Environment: real
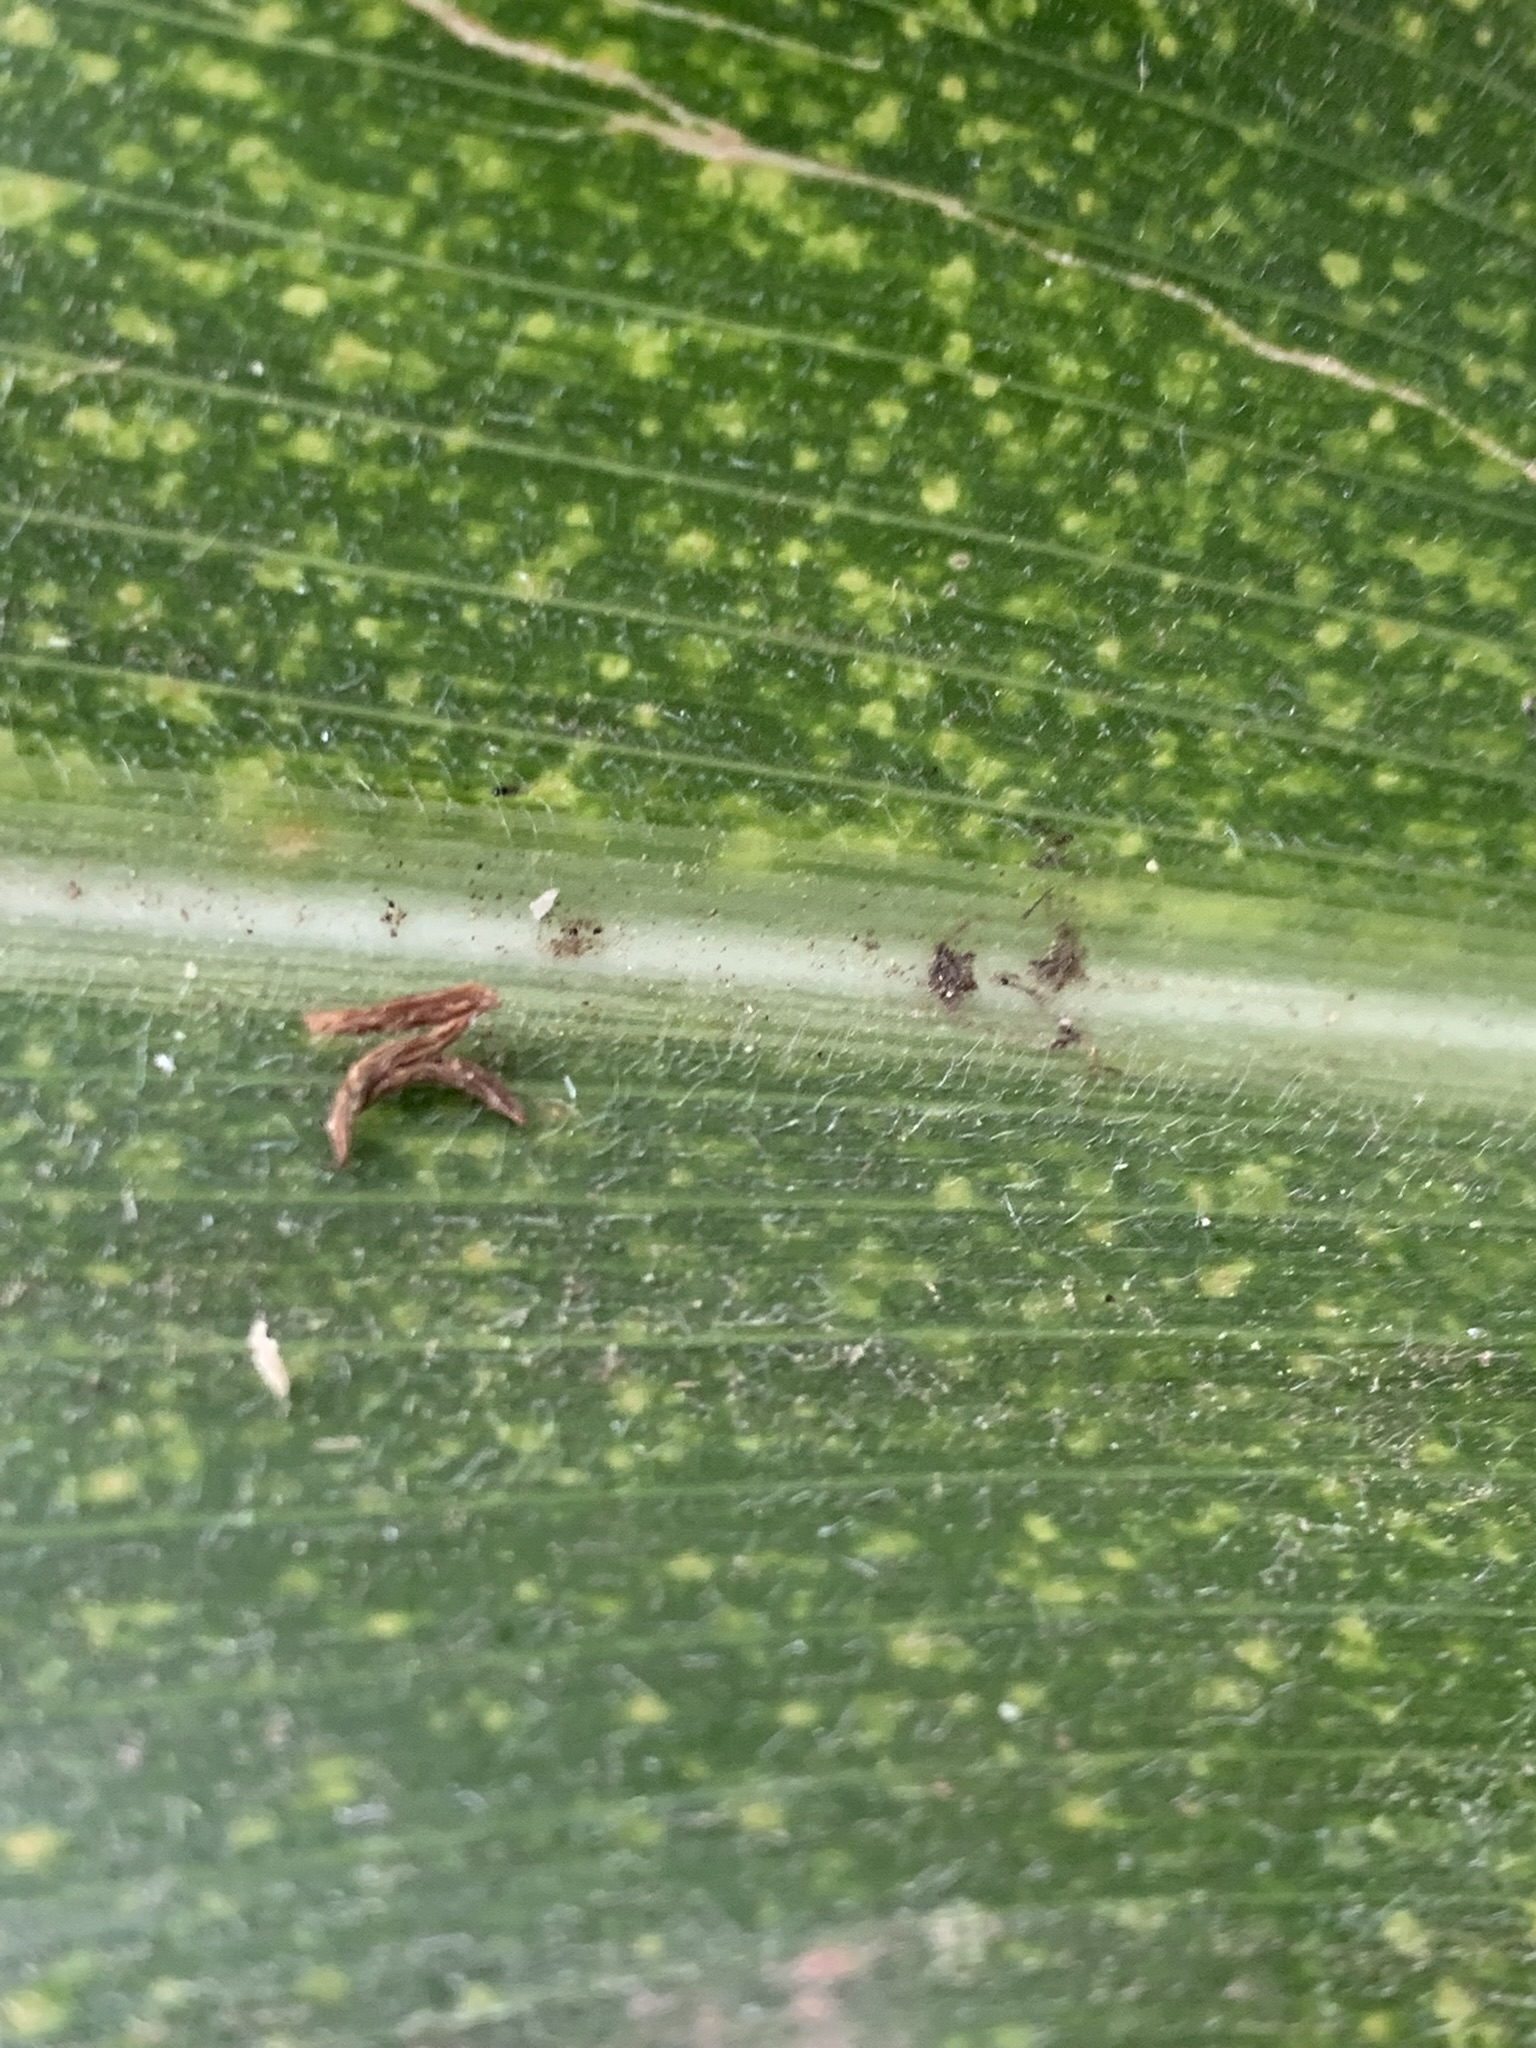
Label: lethal_necrosis